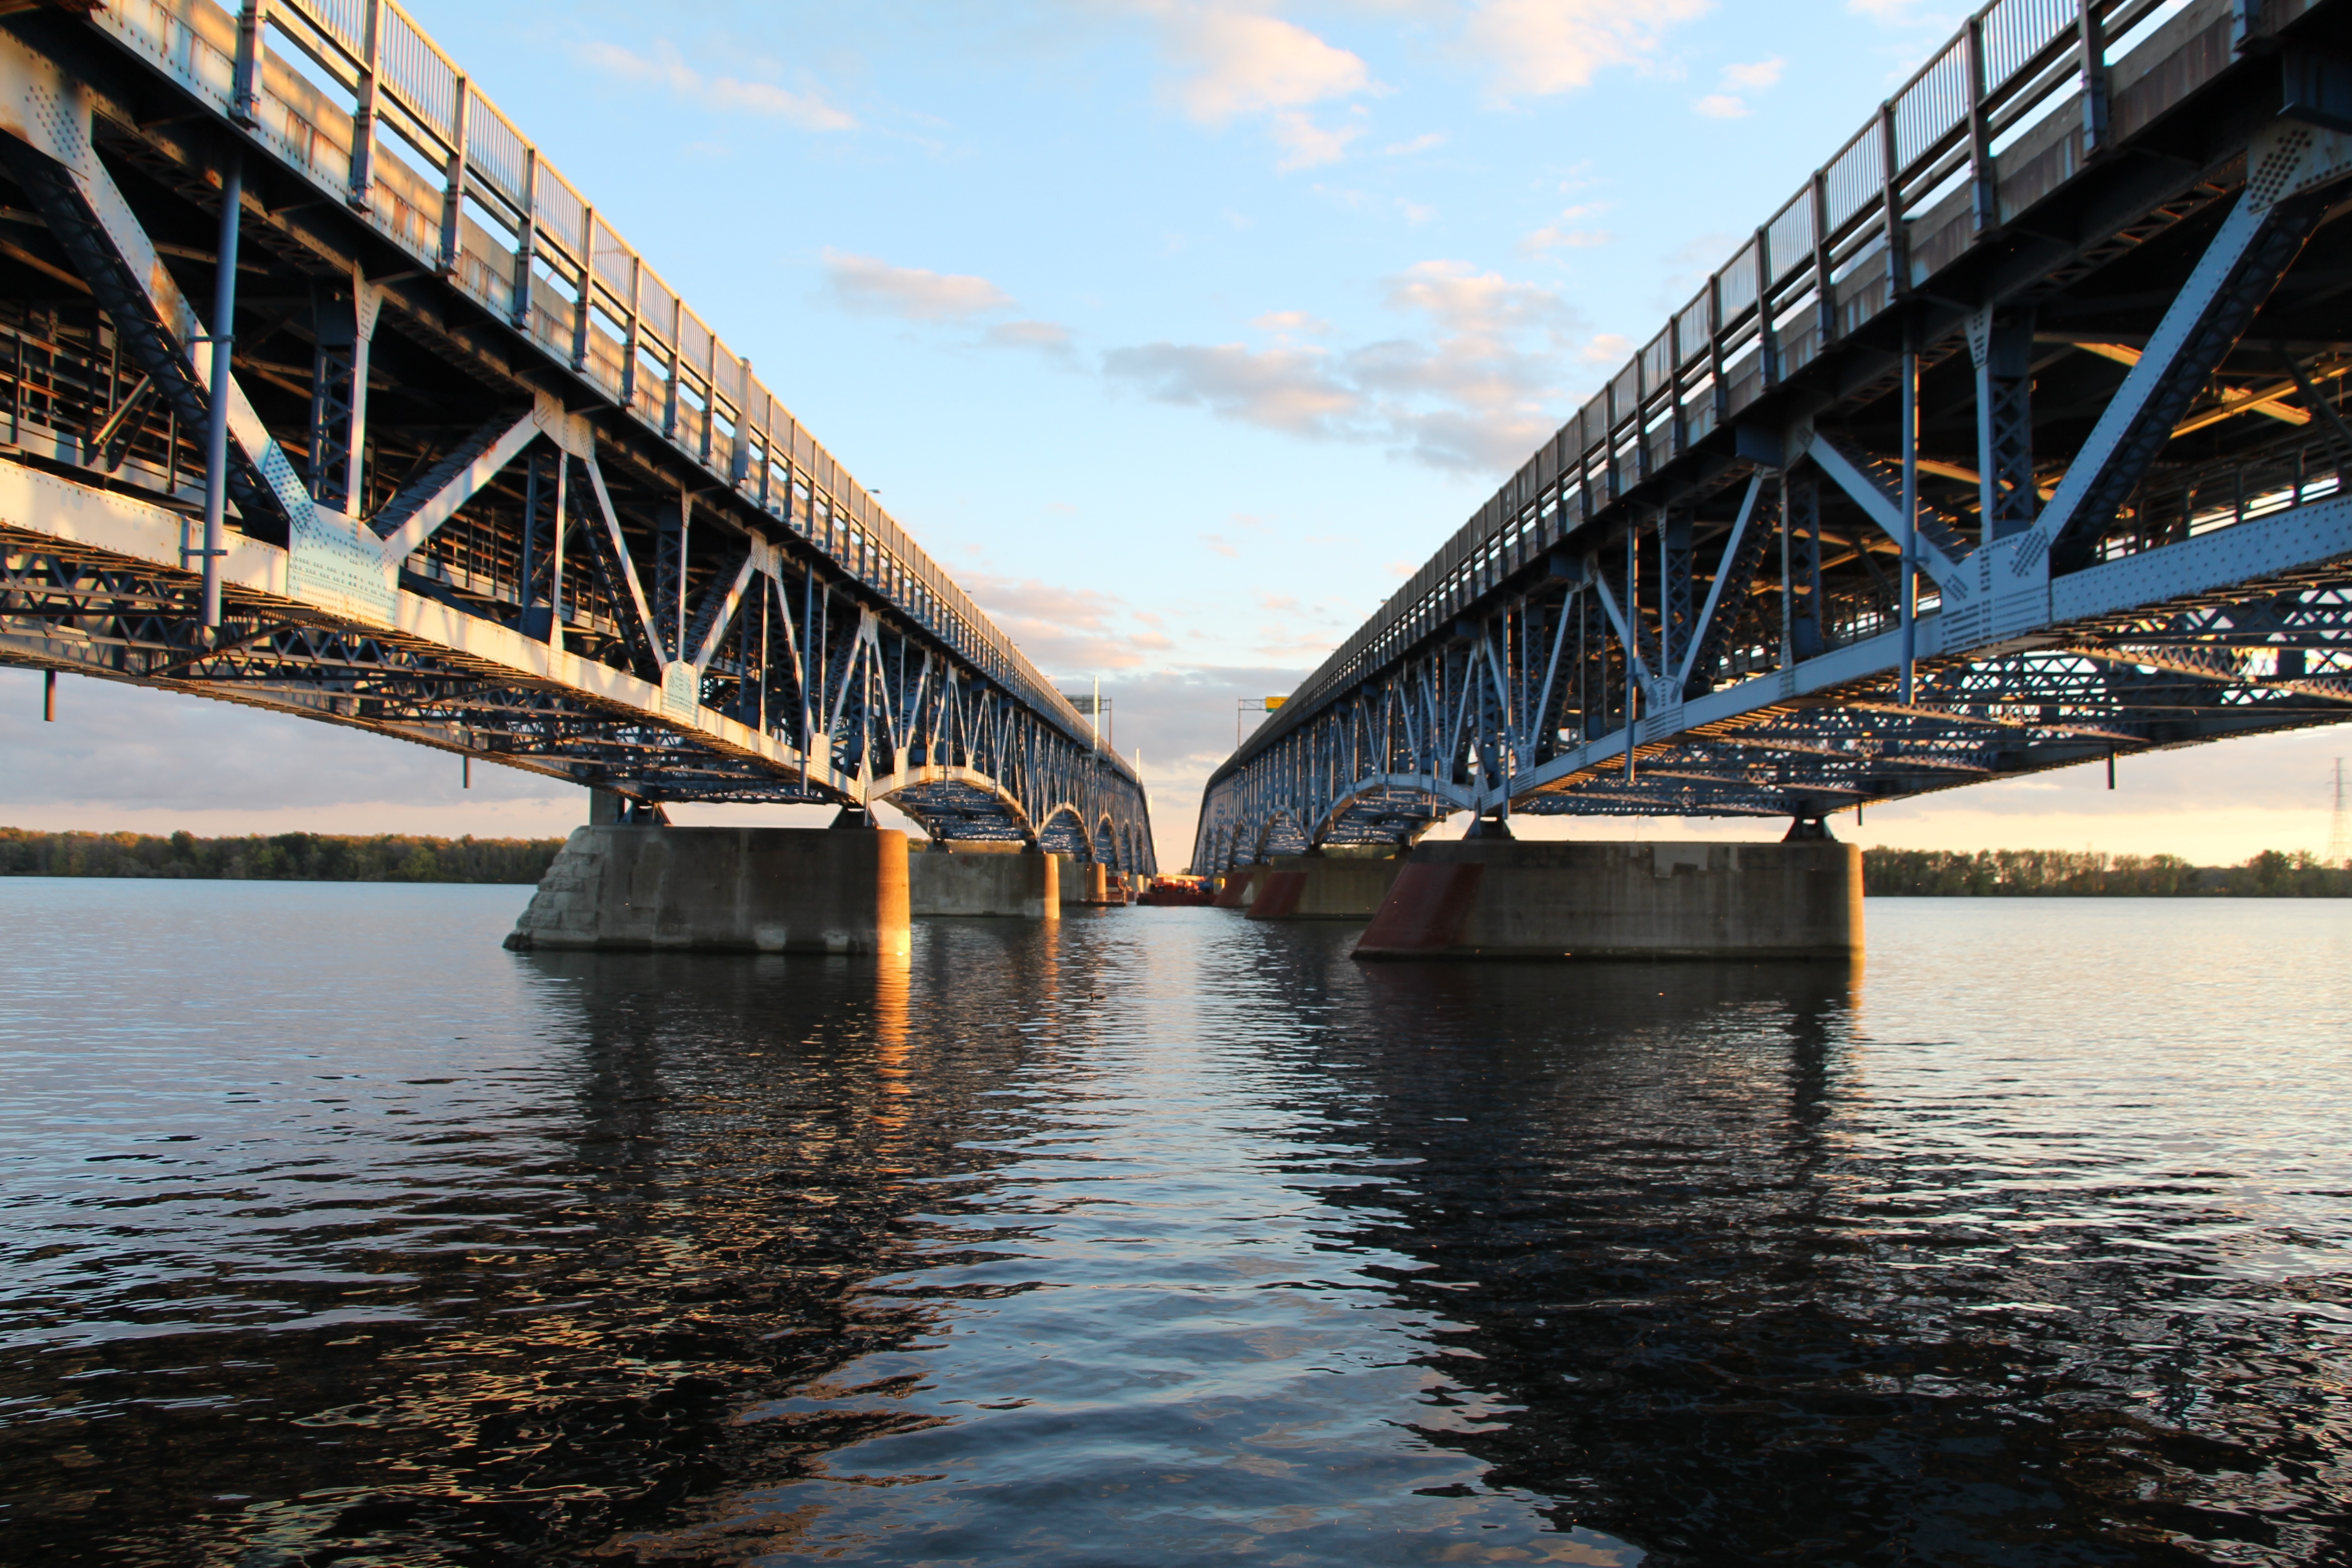
dock, bridge, river, reflection, waterway, cable stayed bridge, arch bridge, truss bridge, nonbuilding structure, girder bridge